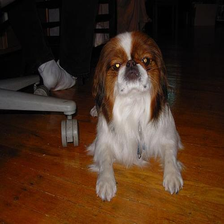
Species: dog
Breed: japanese chin